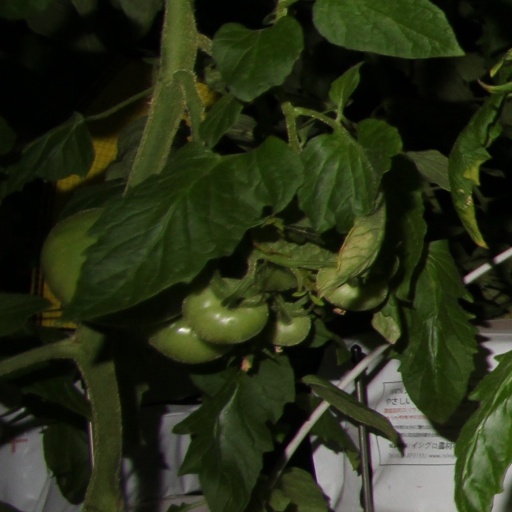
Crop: tomato